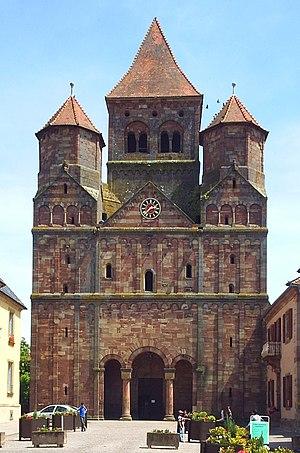
Façade romane de l'abbatiale de Marmoutier.
Cet article recense les monuments historiques de France classés en 1840, la première protection de ce type dans le pays.